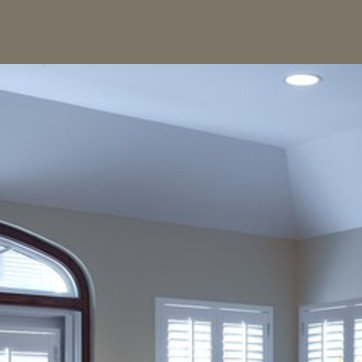
Material: painted